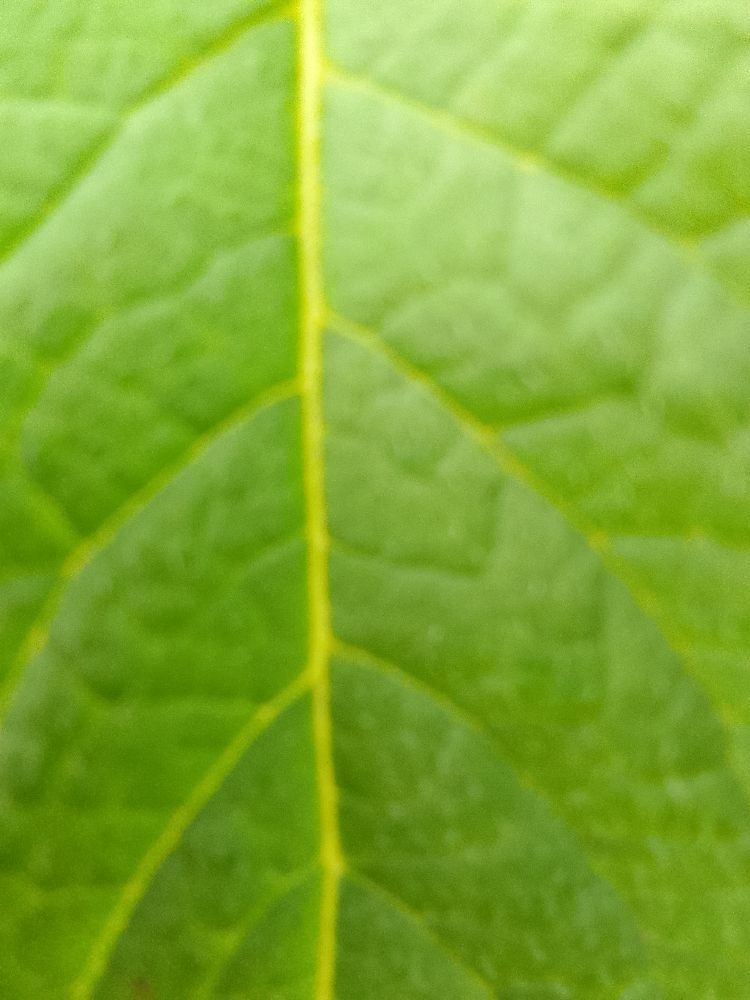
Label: Healthy